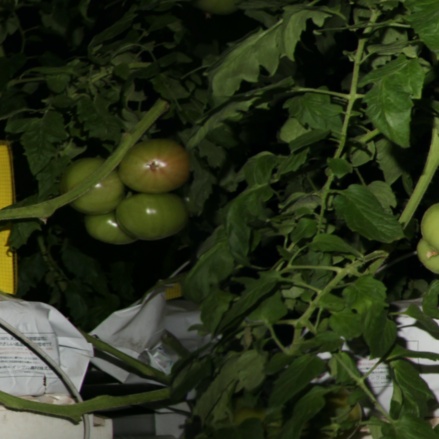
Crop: tomato